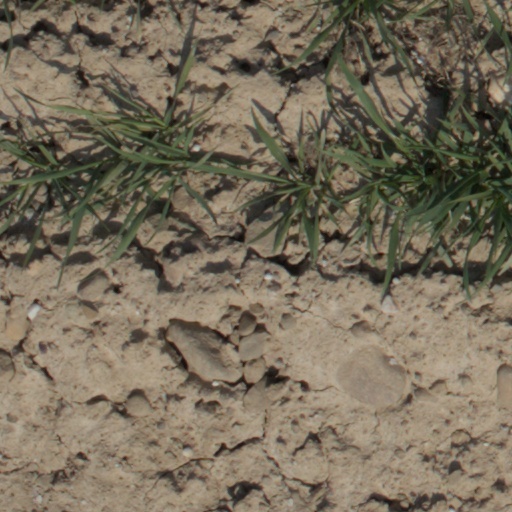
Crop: wheat